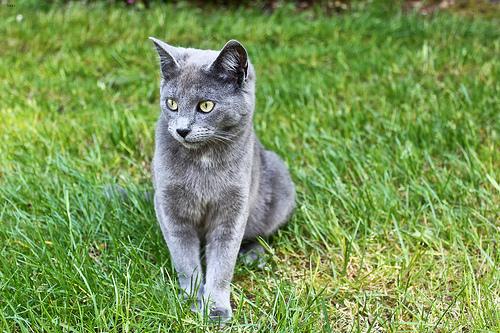
Breed: Russian Blue